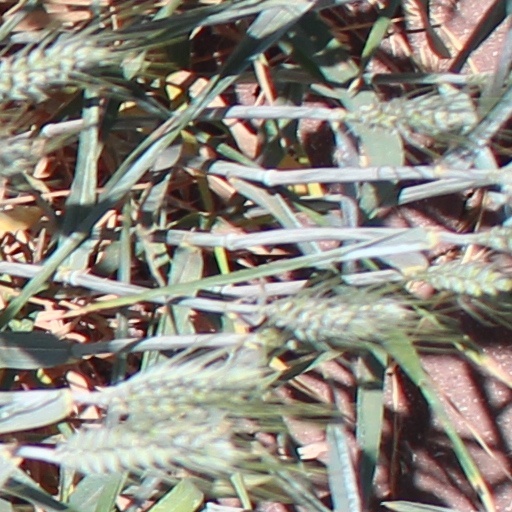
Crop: wheat